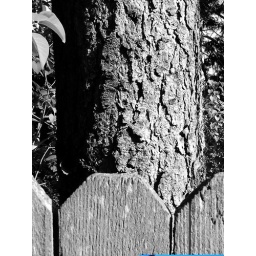
This tree was in my neighbor's yard, the fence seperated our properties. Enhanced in iPhoto.